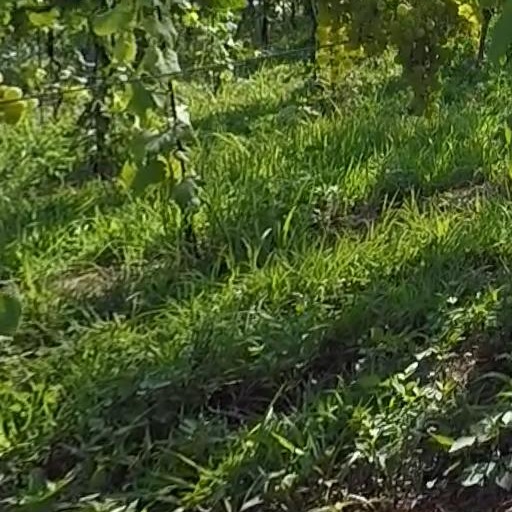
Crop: grape